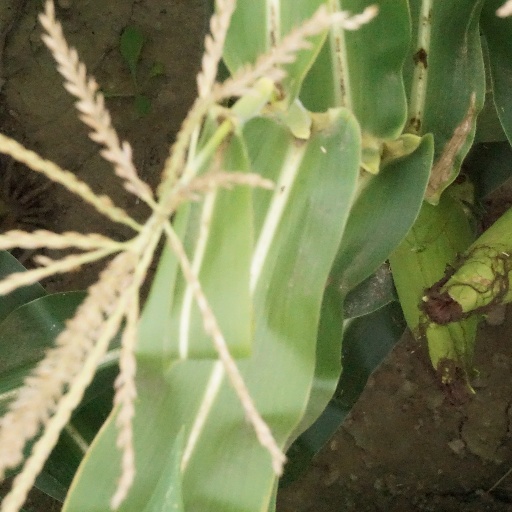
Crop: maize; corn